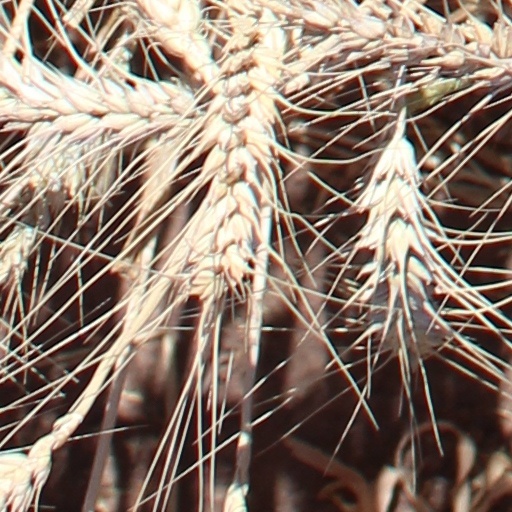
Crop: wheat